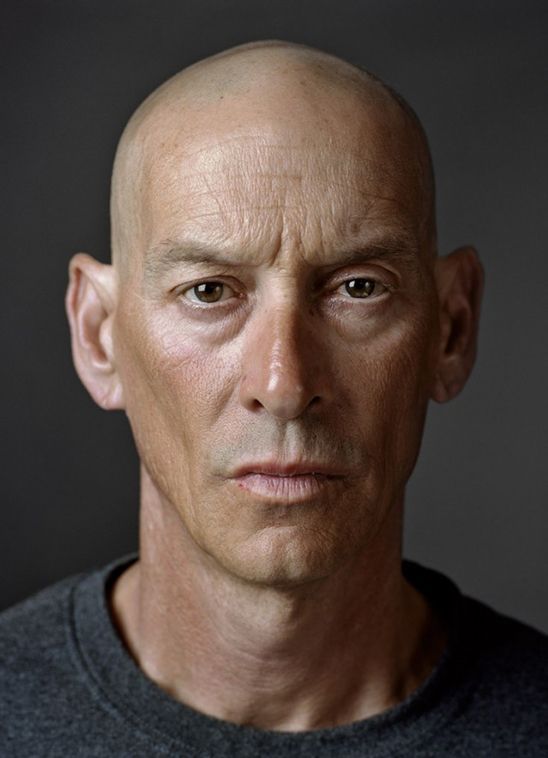
Gender: men